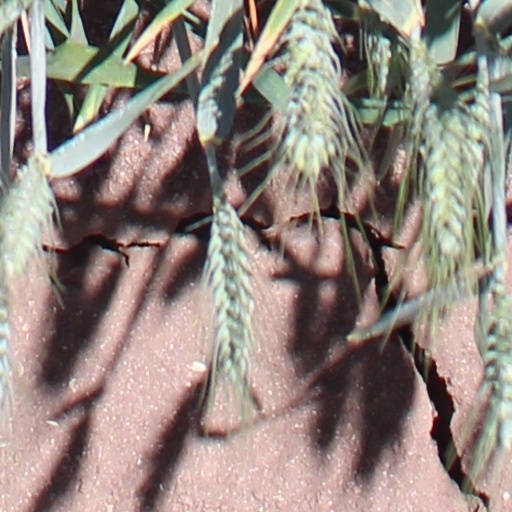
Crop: wheat